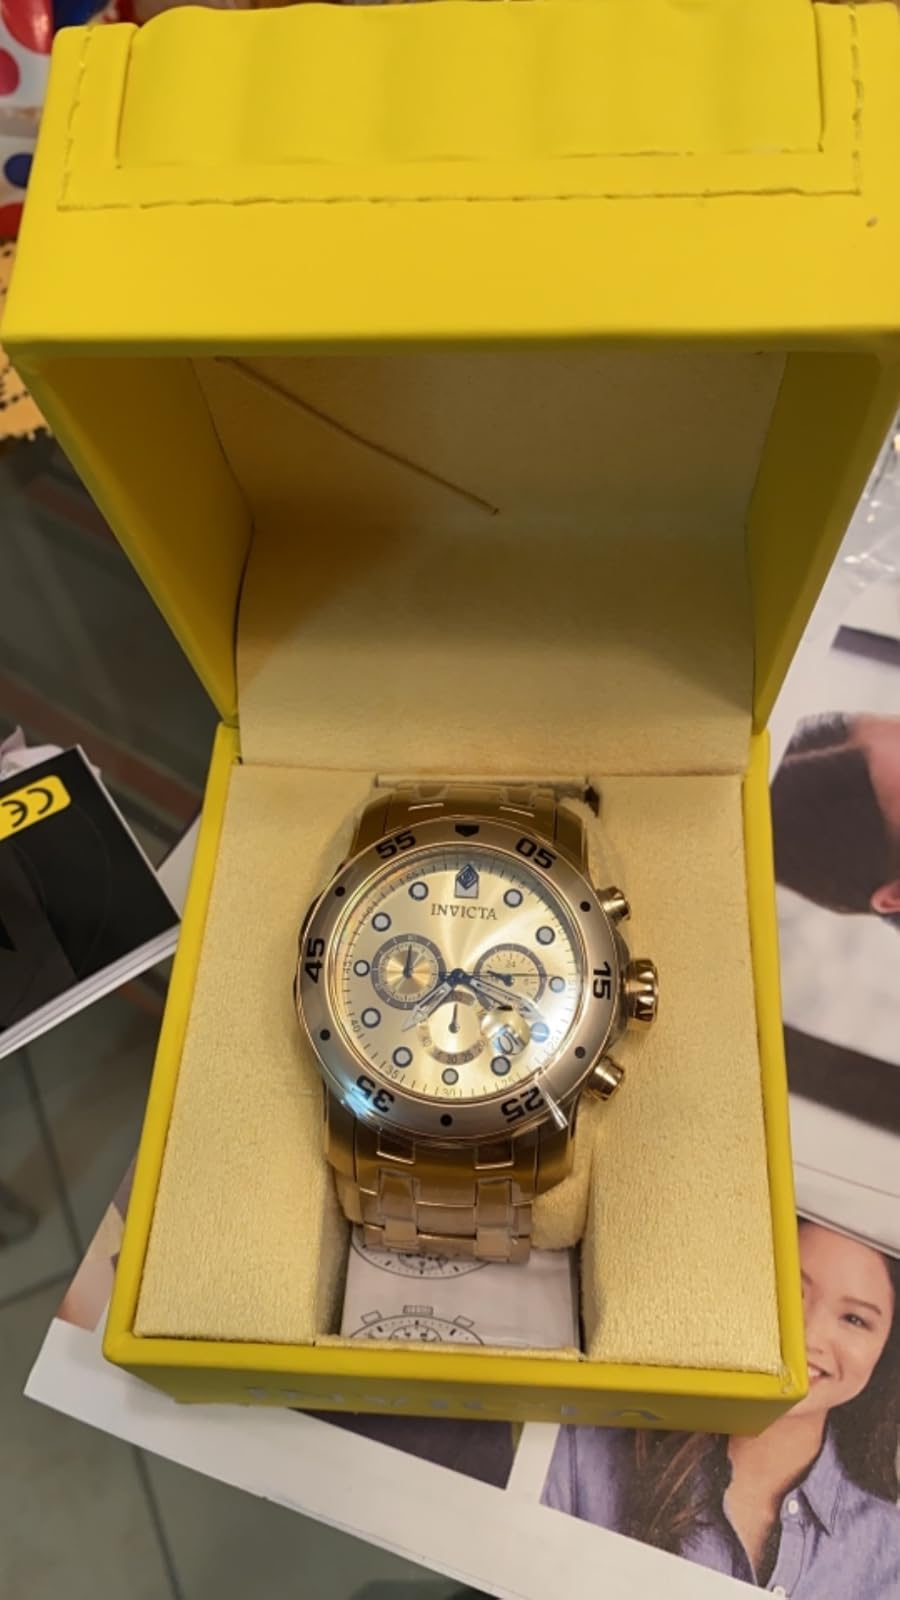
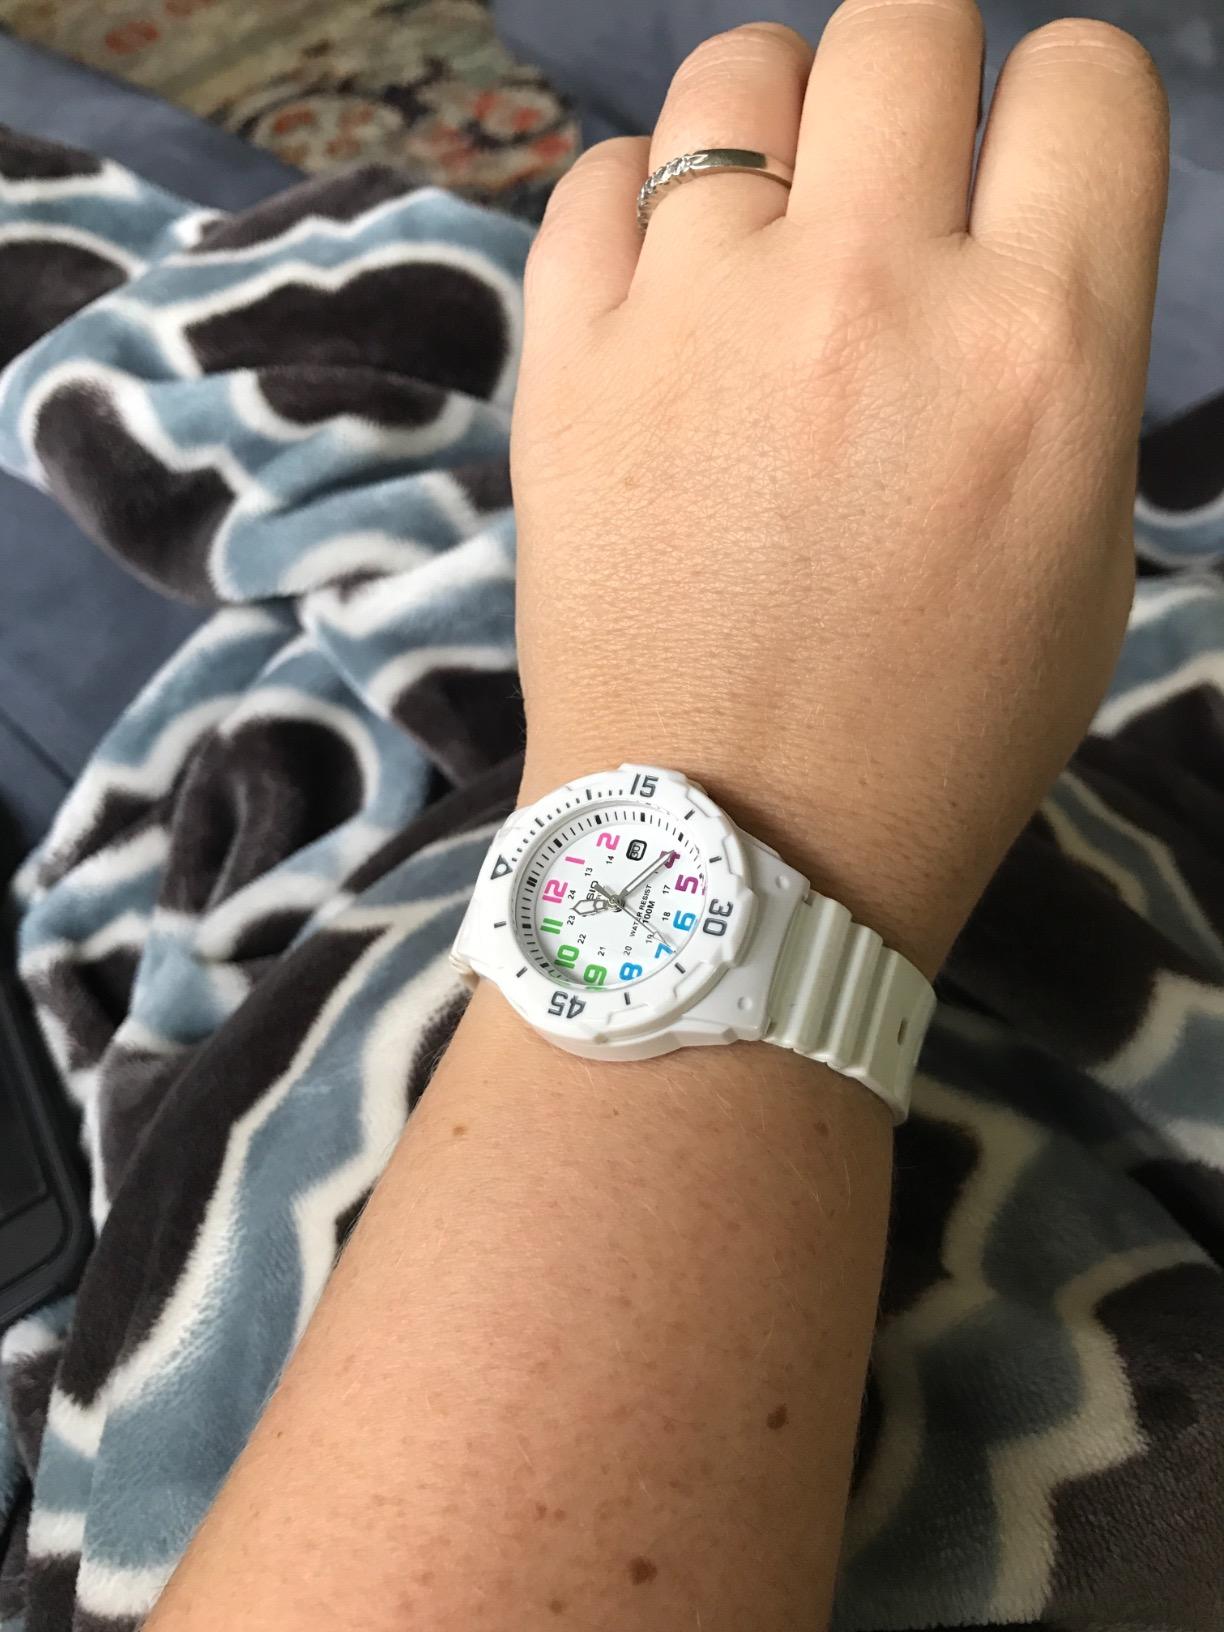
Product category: accessories_watch
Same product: no